Alfred de Vigny

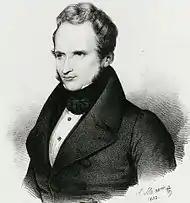
Alfred de Vigny, by Antoine Maurin, 1832.

The visit of an English theater troupe to Paris in 1827 revived French interest in Shakespeare. Vigny worked with Emile Deschamps on a translation of "Romeo and Juliet". During 1831 he presented his first original play, "La Maréchale d'Ancre", a historical drama recounting events just prior to the reign of King Louis XIII. Attending the theater, he met the actress Marie Dorval, who became his paramour until 1838. (Vigny's wife had become a near invalid and never learned to speak French fluently; they did not have any children, and Vigny was also disappointed when his father-in-law's remarriage deprived the couple of an anticipated inheritance.)